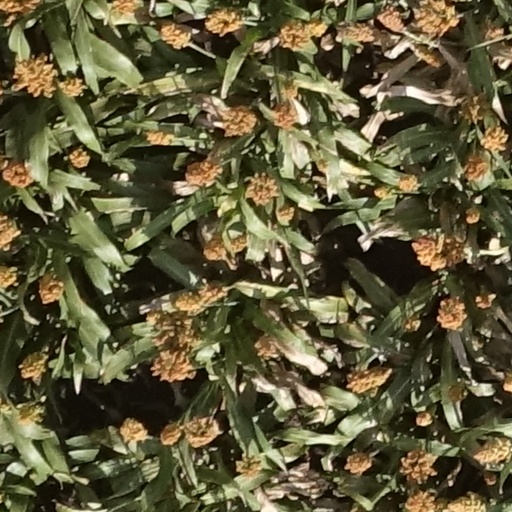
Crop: sorghum